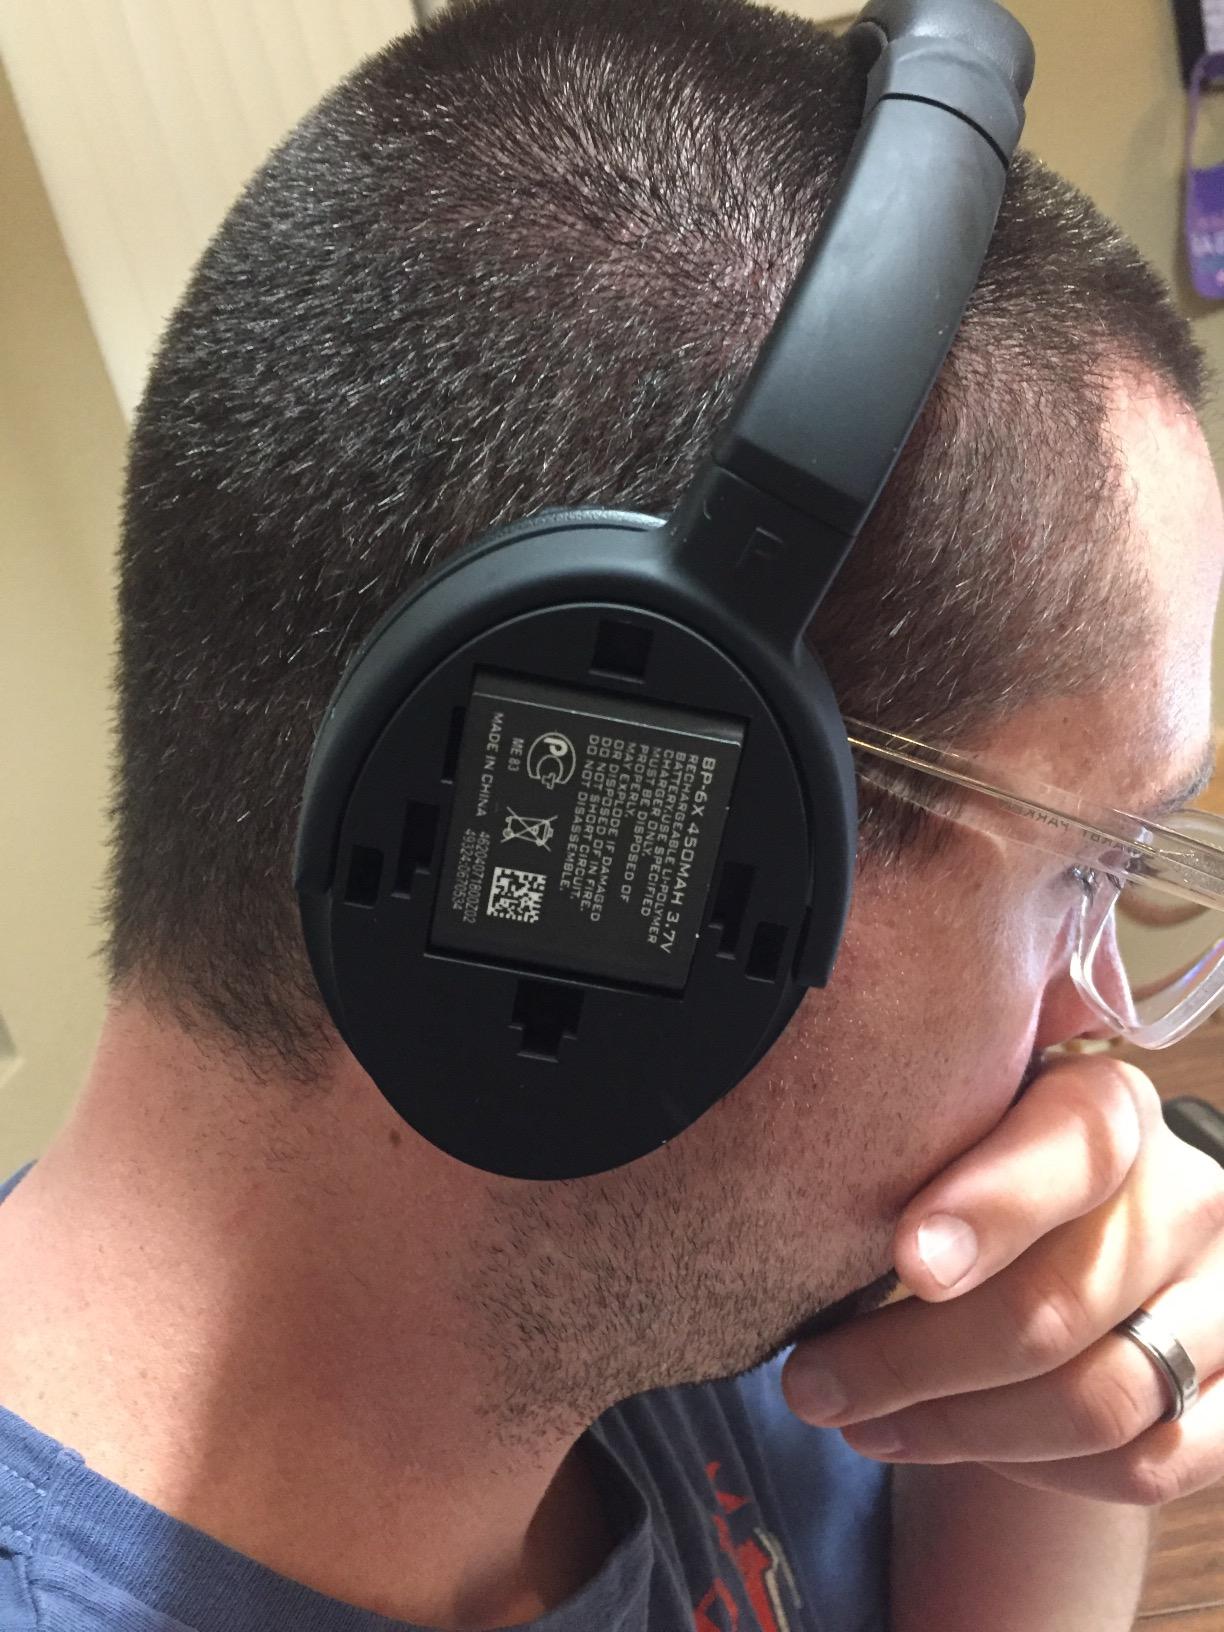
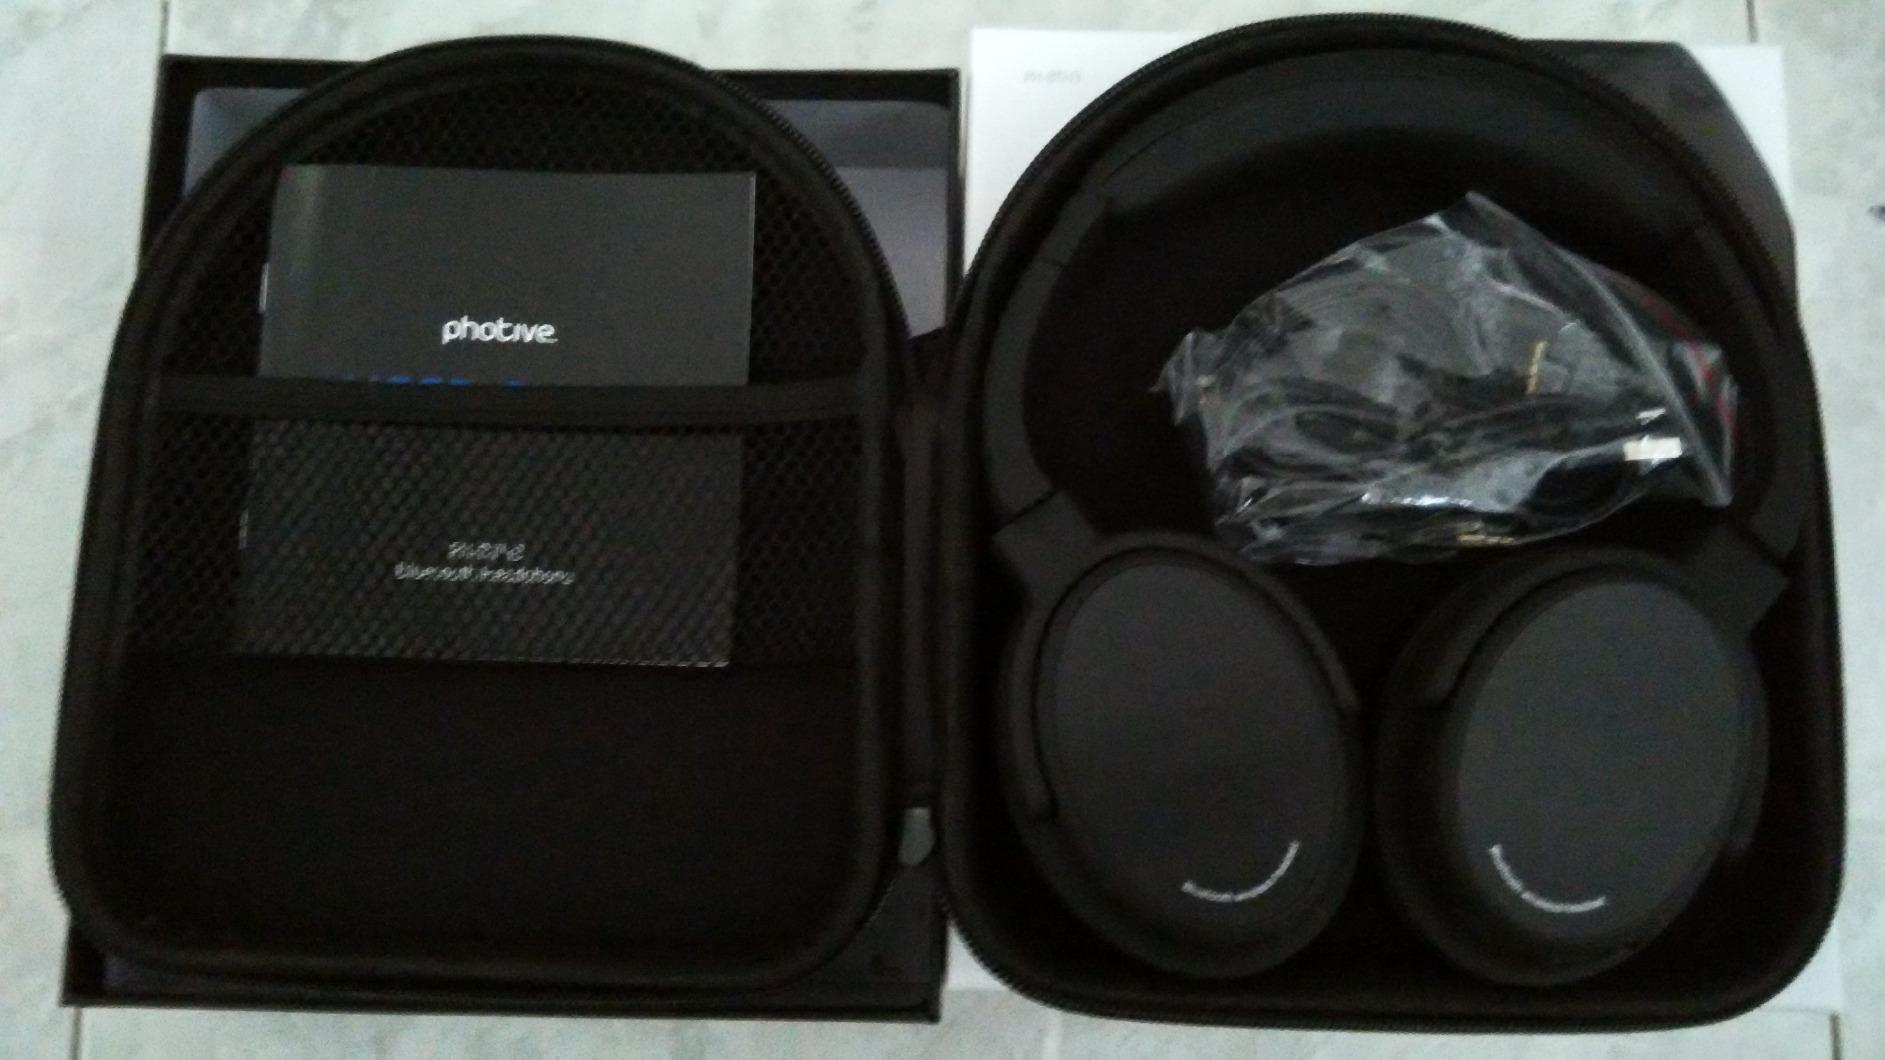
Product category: headphones
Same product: yes